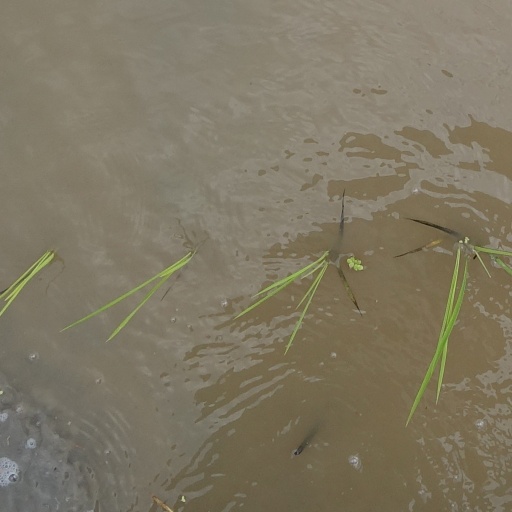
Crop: rice